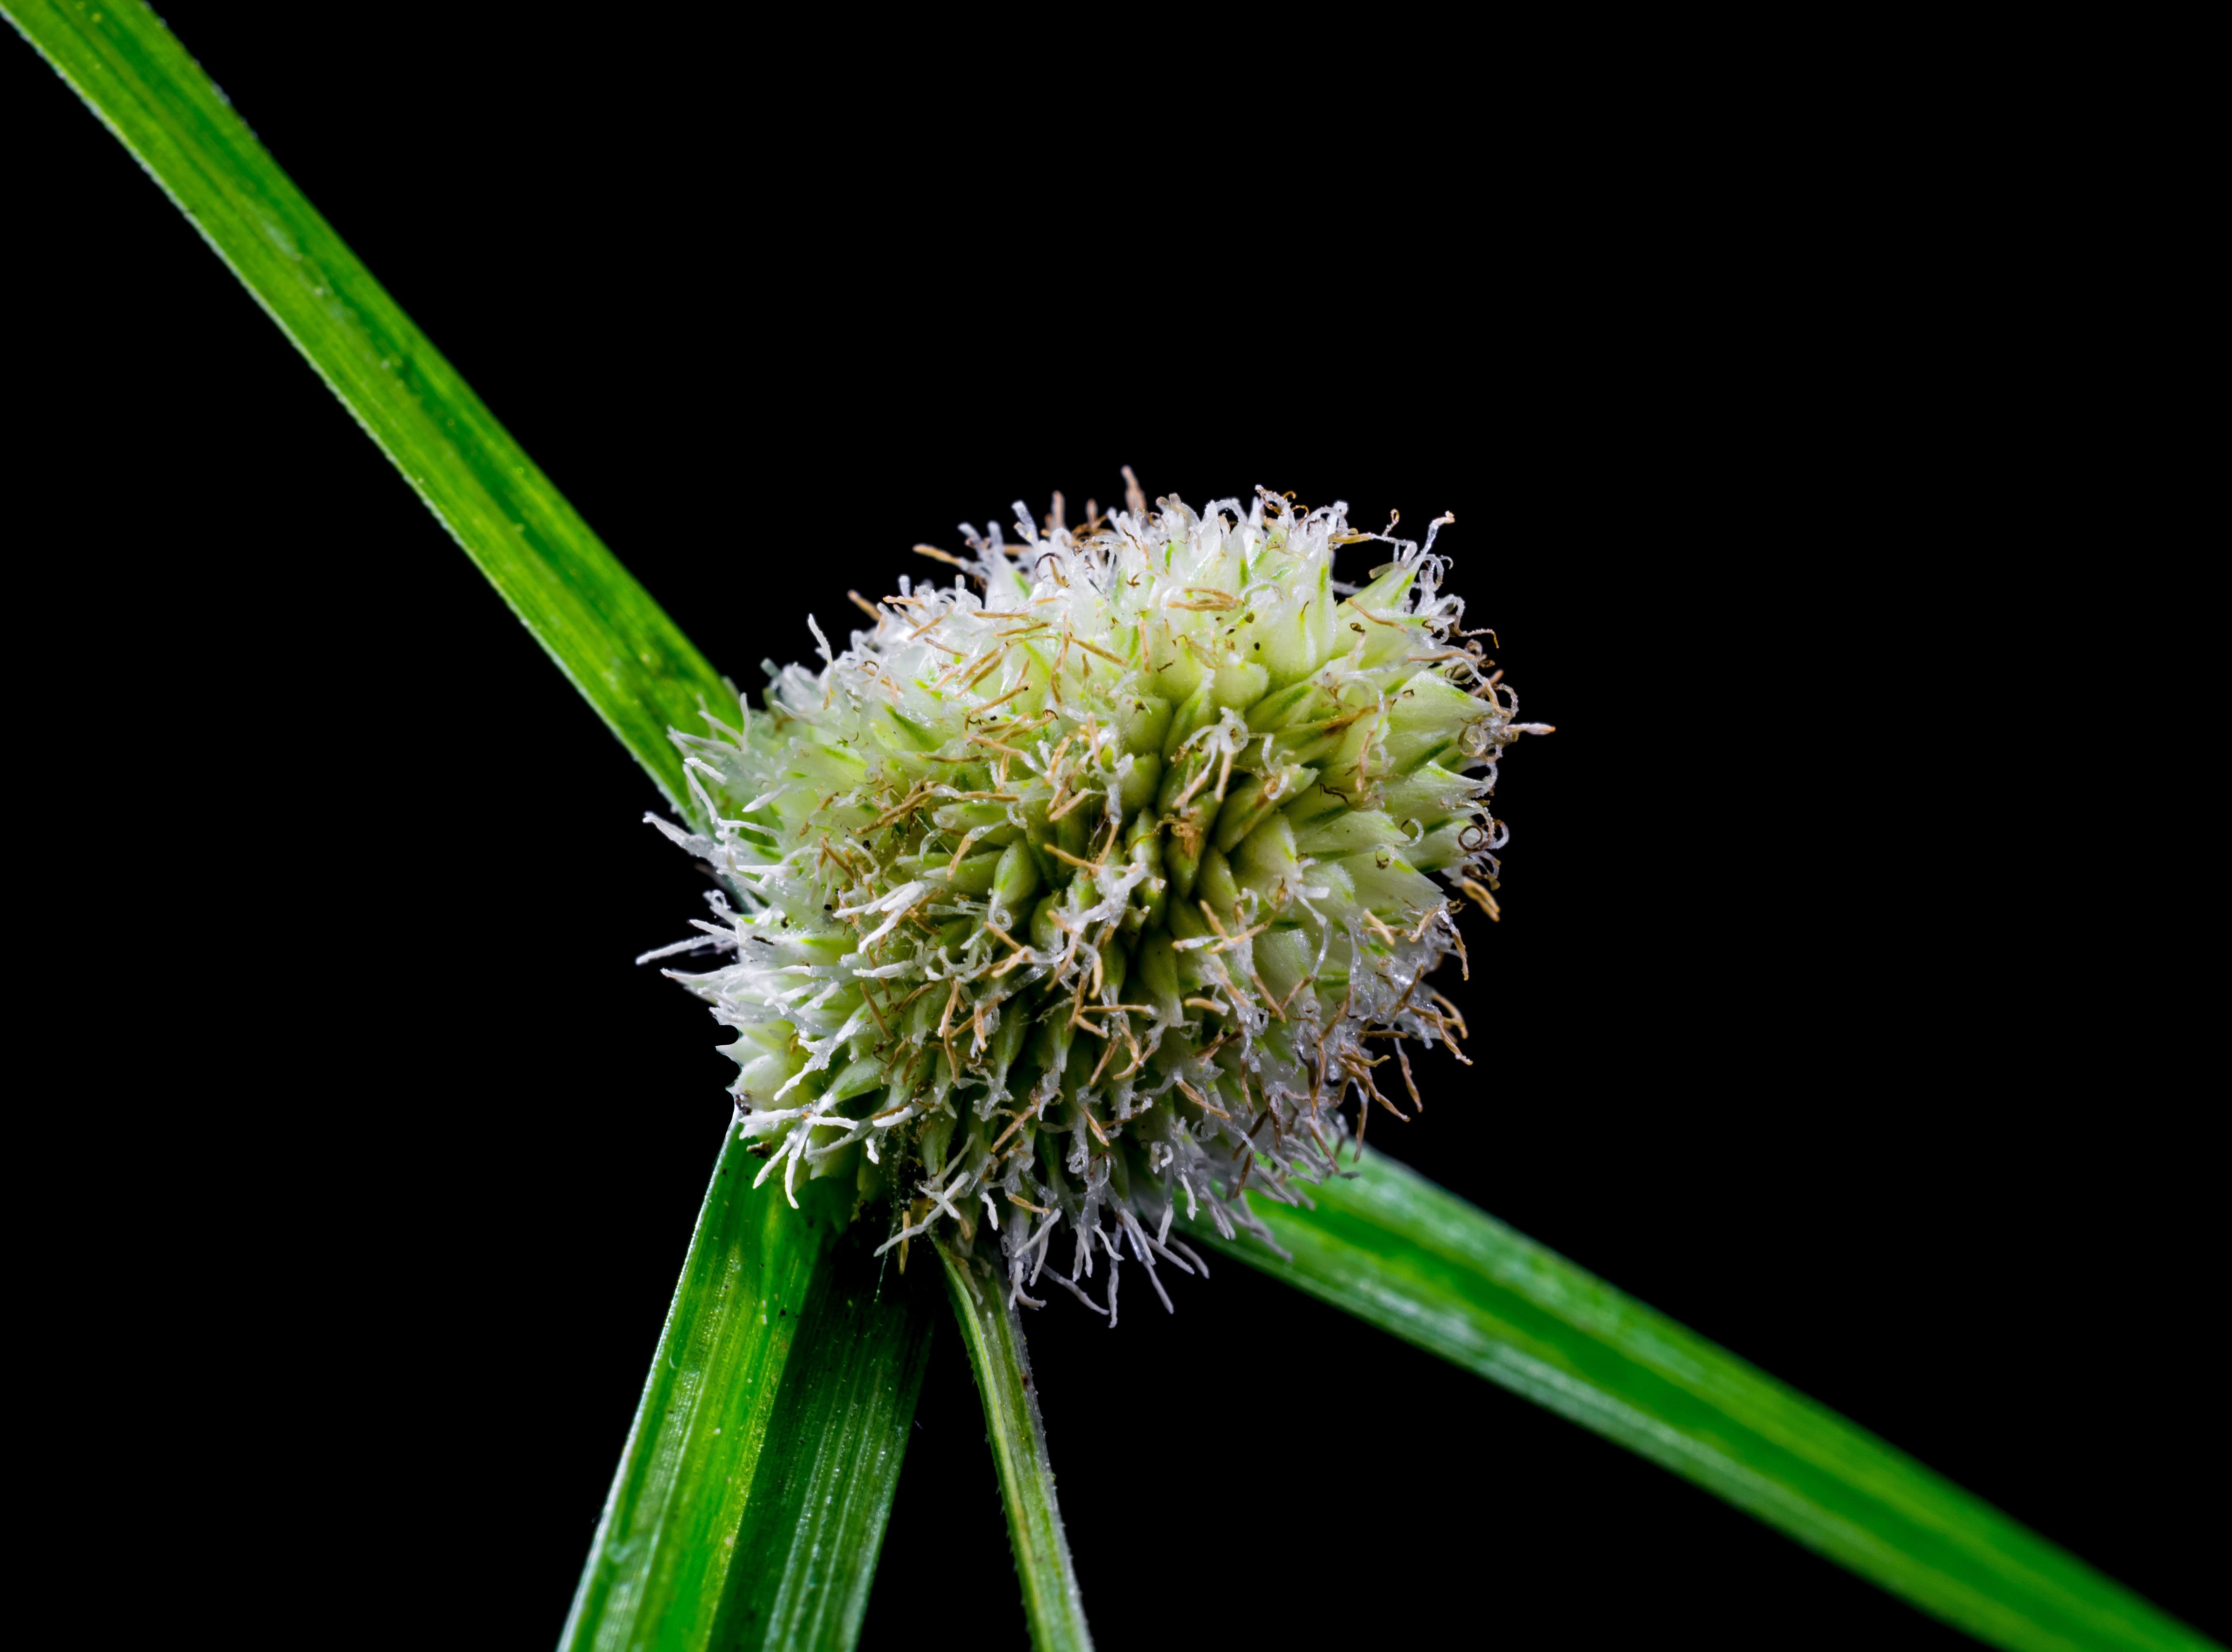
grass, branch, blossom, plant, leaf, flower, bloom, green, produce, insect, botany, flora, invertebrate, weed, close up, macro photography, flowering plant, grass family, plant stem, land plant, thorns spines and prickles, arecales